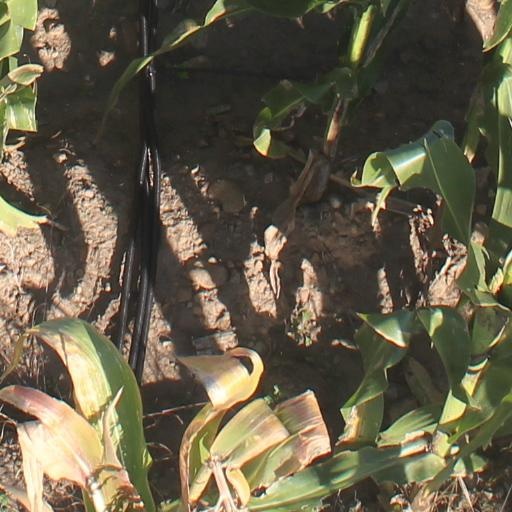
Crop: maize; corn